Austin Mack

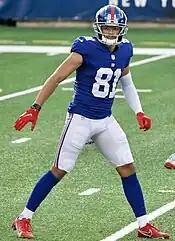
Mack at MetLife Stadium in 2020.

Mack signed with the New York Giants as an undrafted free agent on April 25, 2020, shortly after the conclusion of the 2020 NFL draft. He was waived on September 5, 2020, and signed to the practice squad the next day. On October 3, Mack was elevated to the active roster, but he was listed inactive for the team's game the next day against the Los Angeles Rams and was subsequently reverted to the practice squad. Mack was signed to the active 53-man roster on October 13, 2020, and made his NFL debut on October 18, catching one pass for one yard in a 20–19 win over the Washington Football Team. On November 8, he caught four passes for 72 yards in a 23–20 win against Washington, including a 50-yard reception from Daniel Jones.